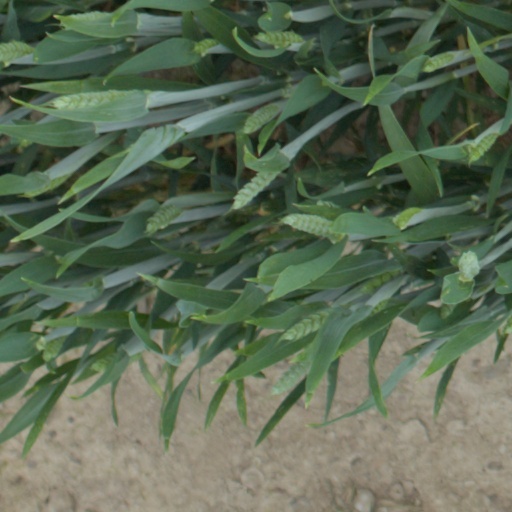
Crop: wheat